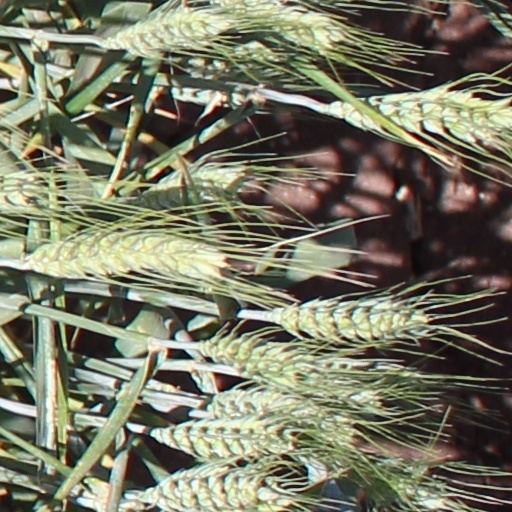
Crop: wheat